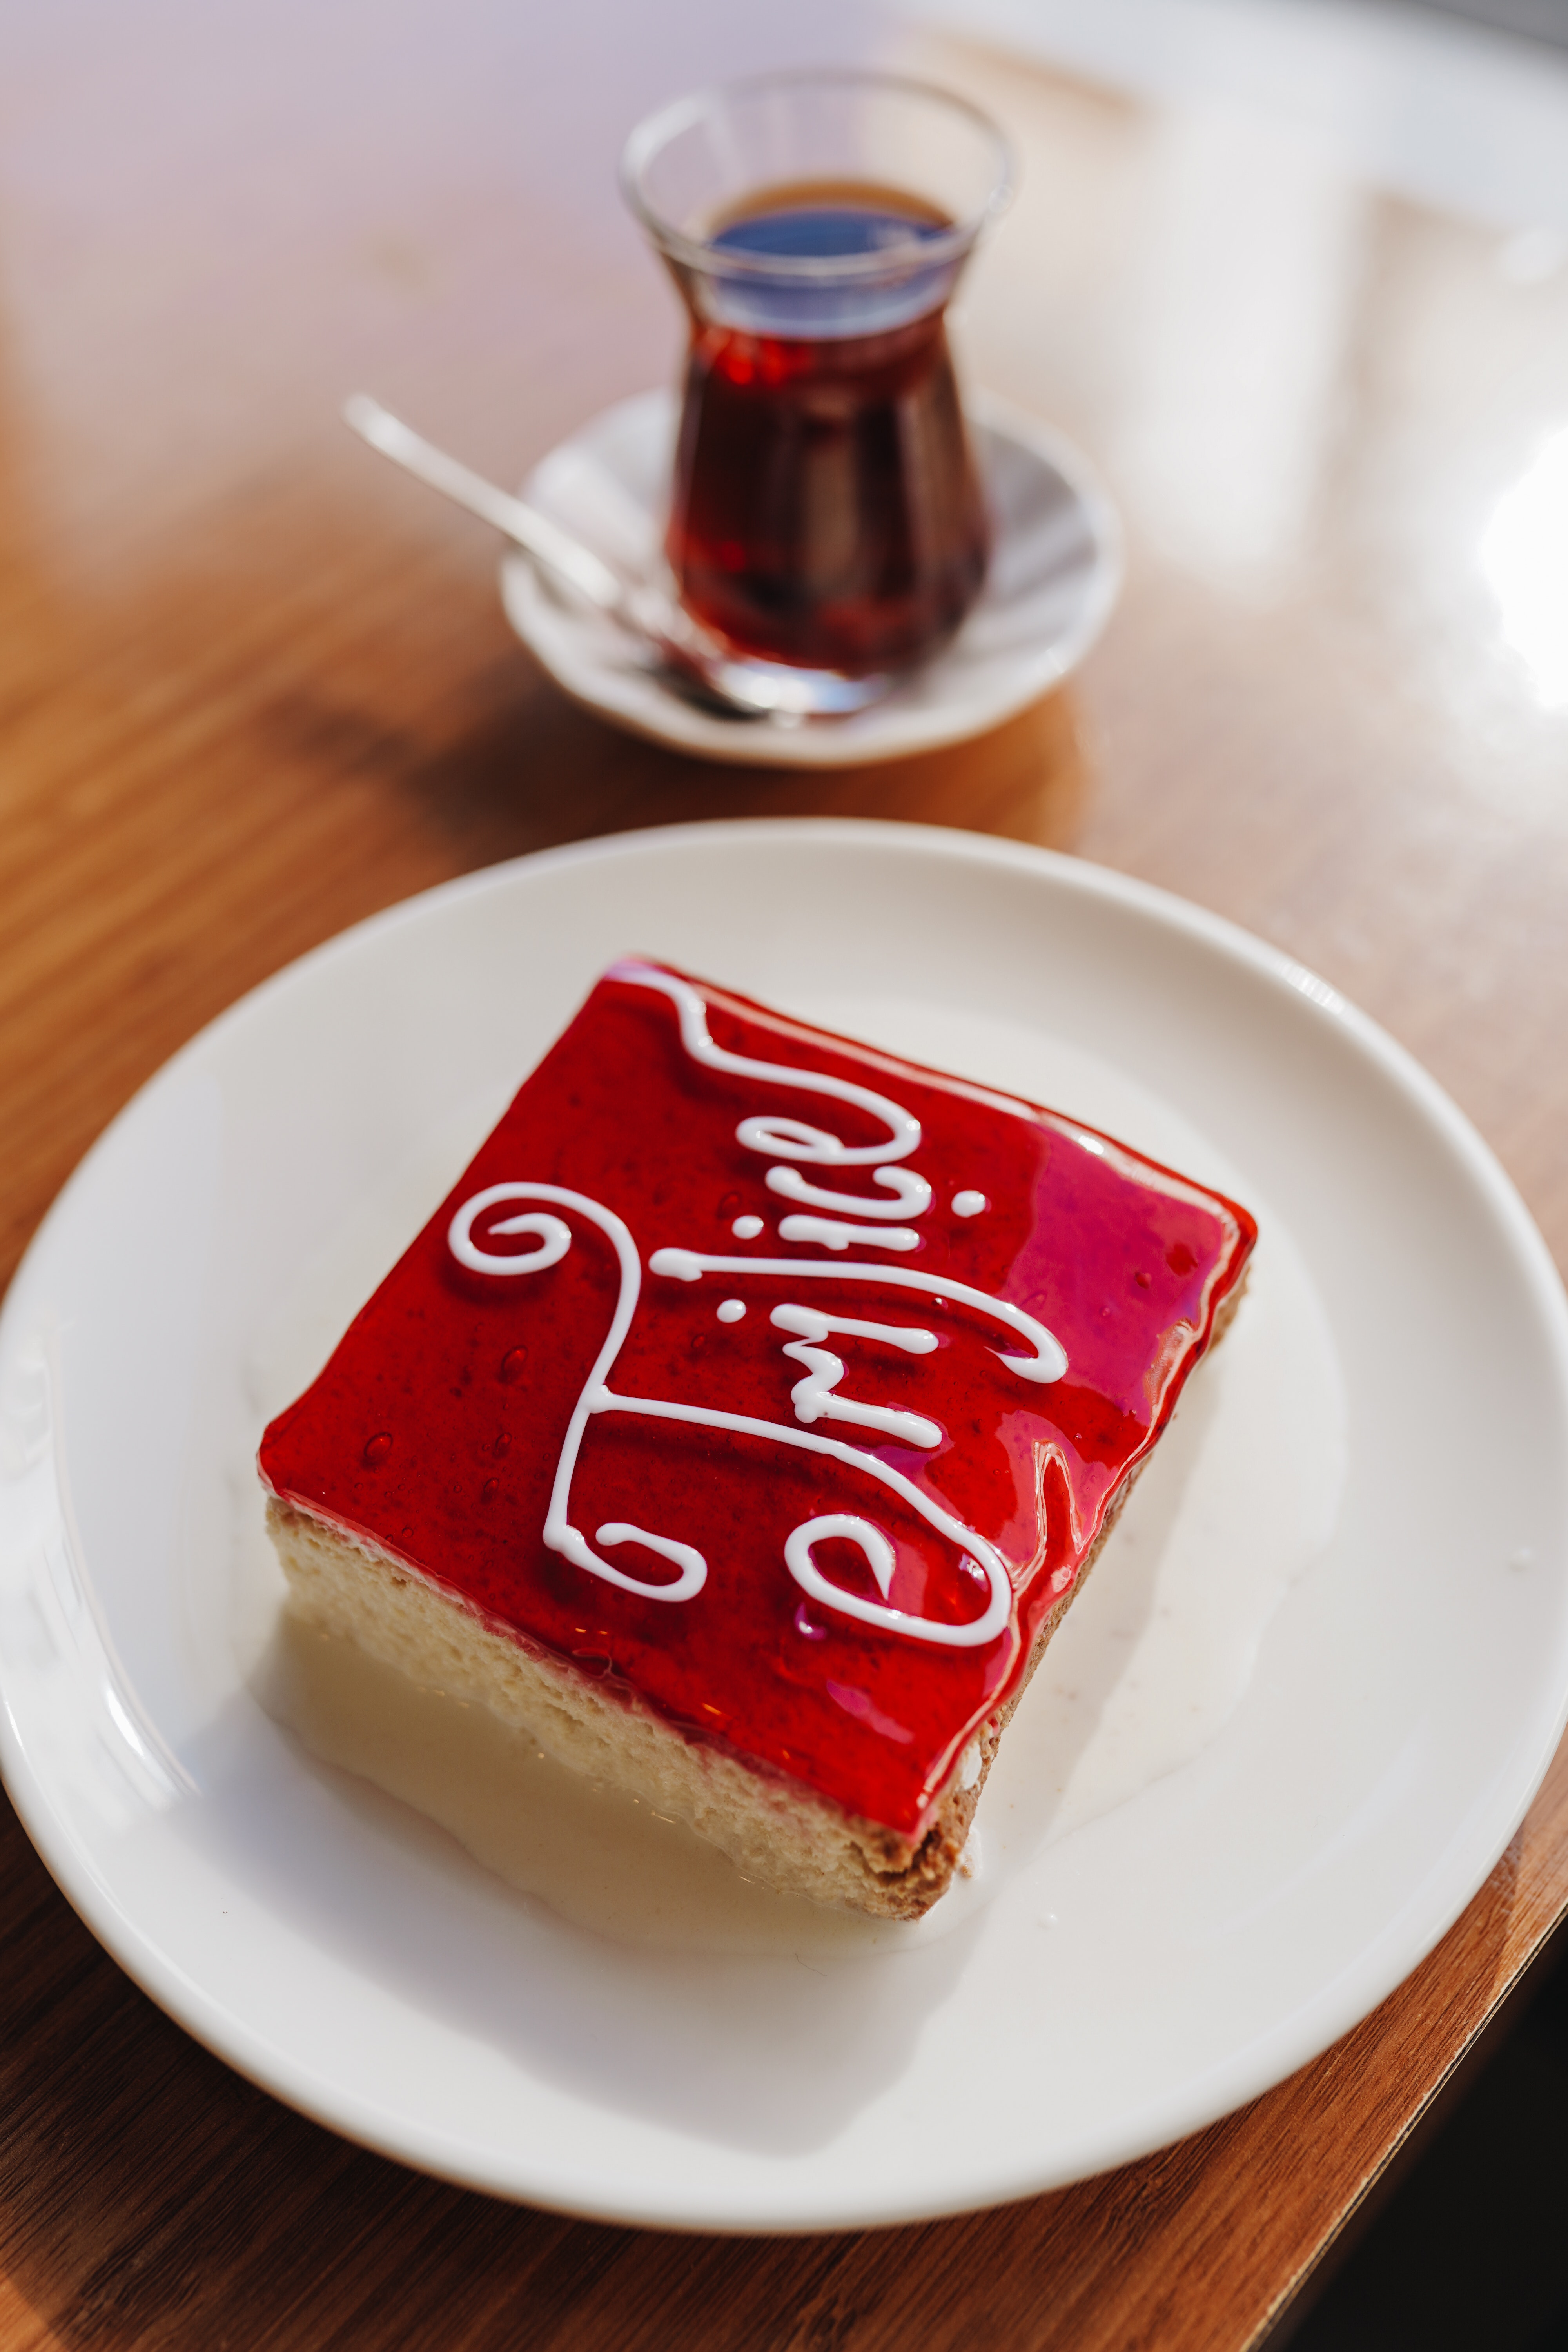
food, ingredient, dishware, cuisine, serveware, tableware, dish, sweetness, font, drink, baked goods, icing, dessert, rectangle, carmine, plate, cup, table, drinkware, comfort food, porcelain, handwriting, finger food, snack cake, spoon